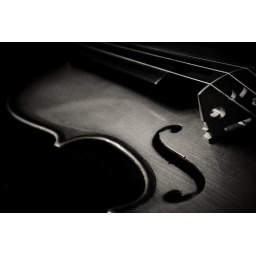
a tune for the girl in the black